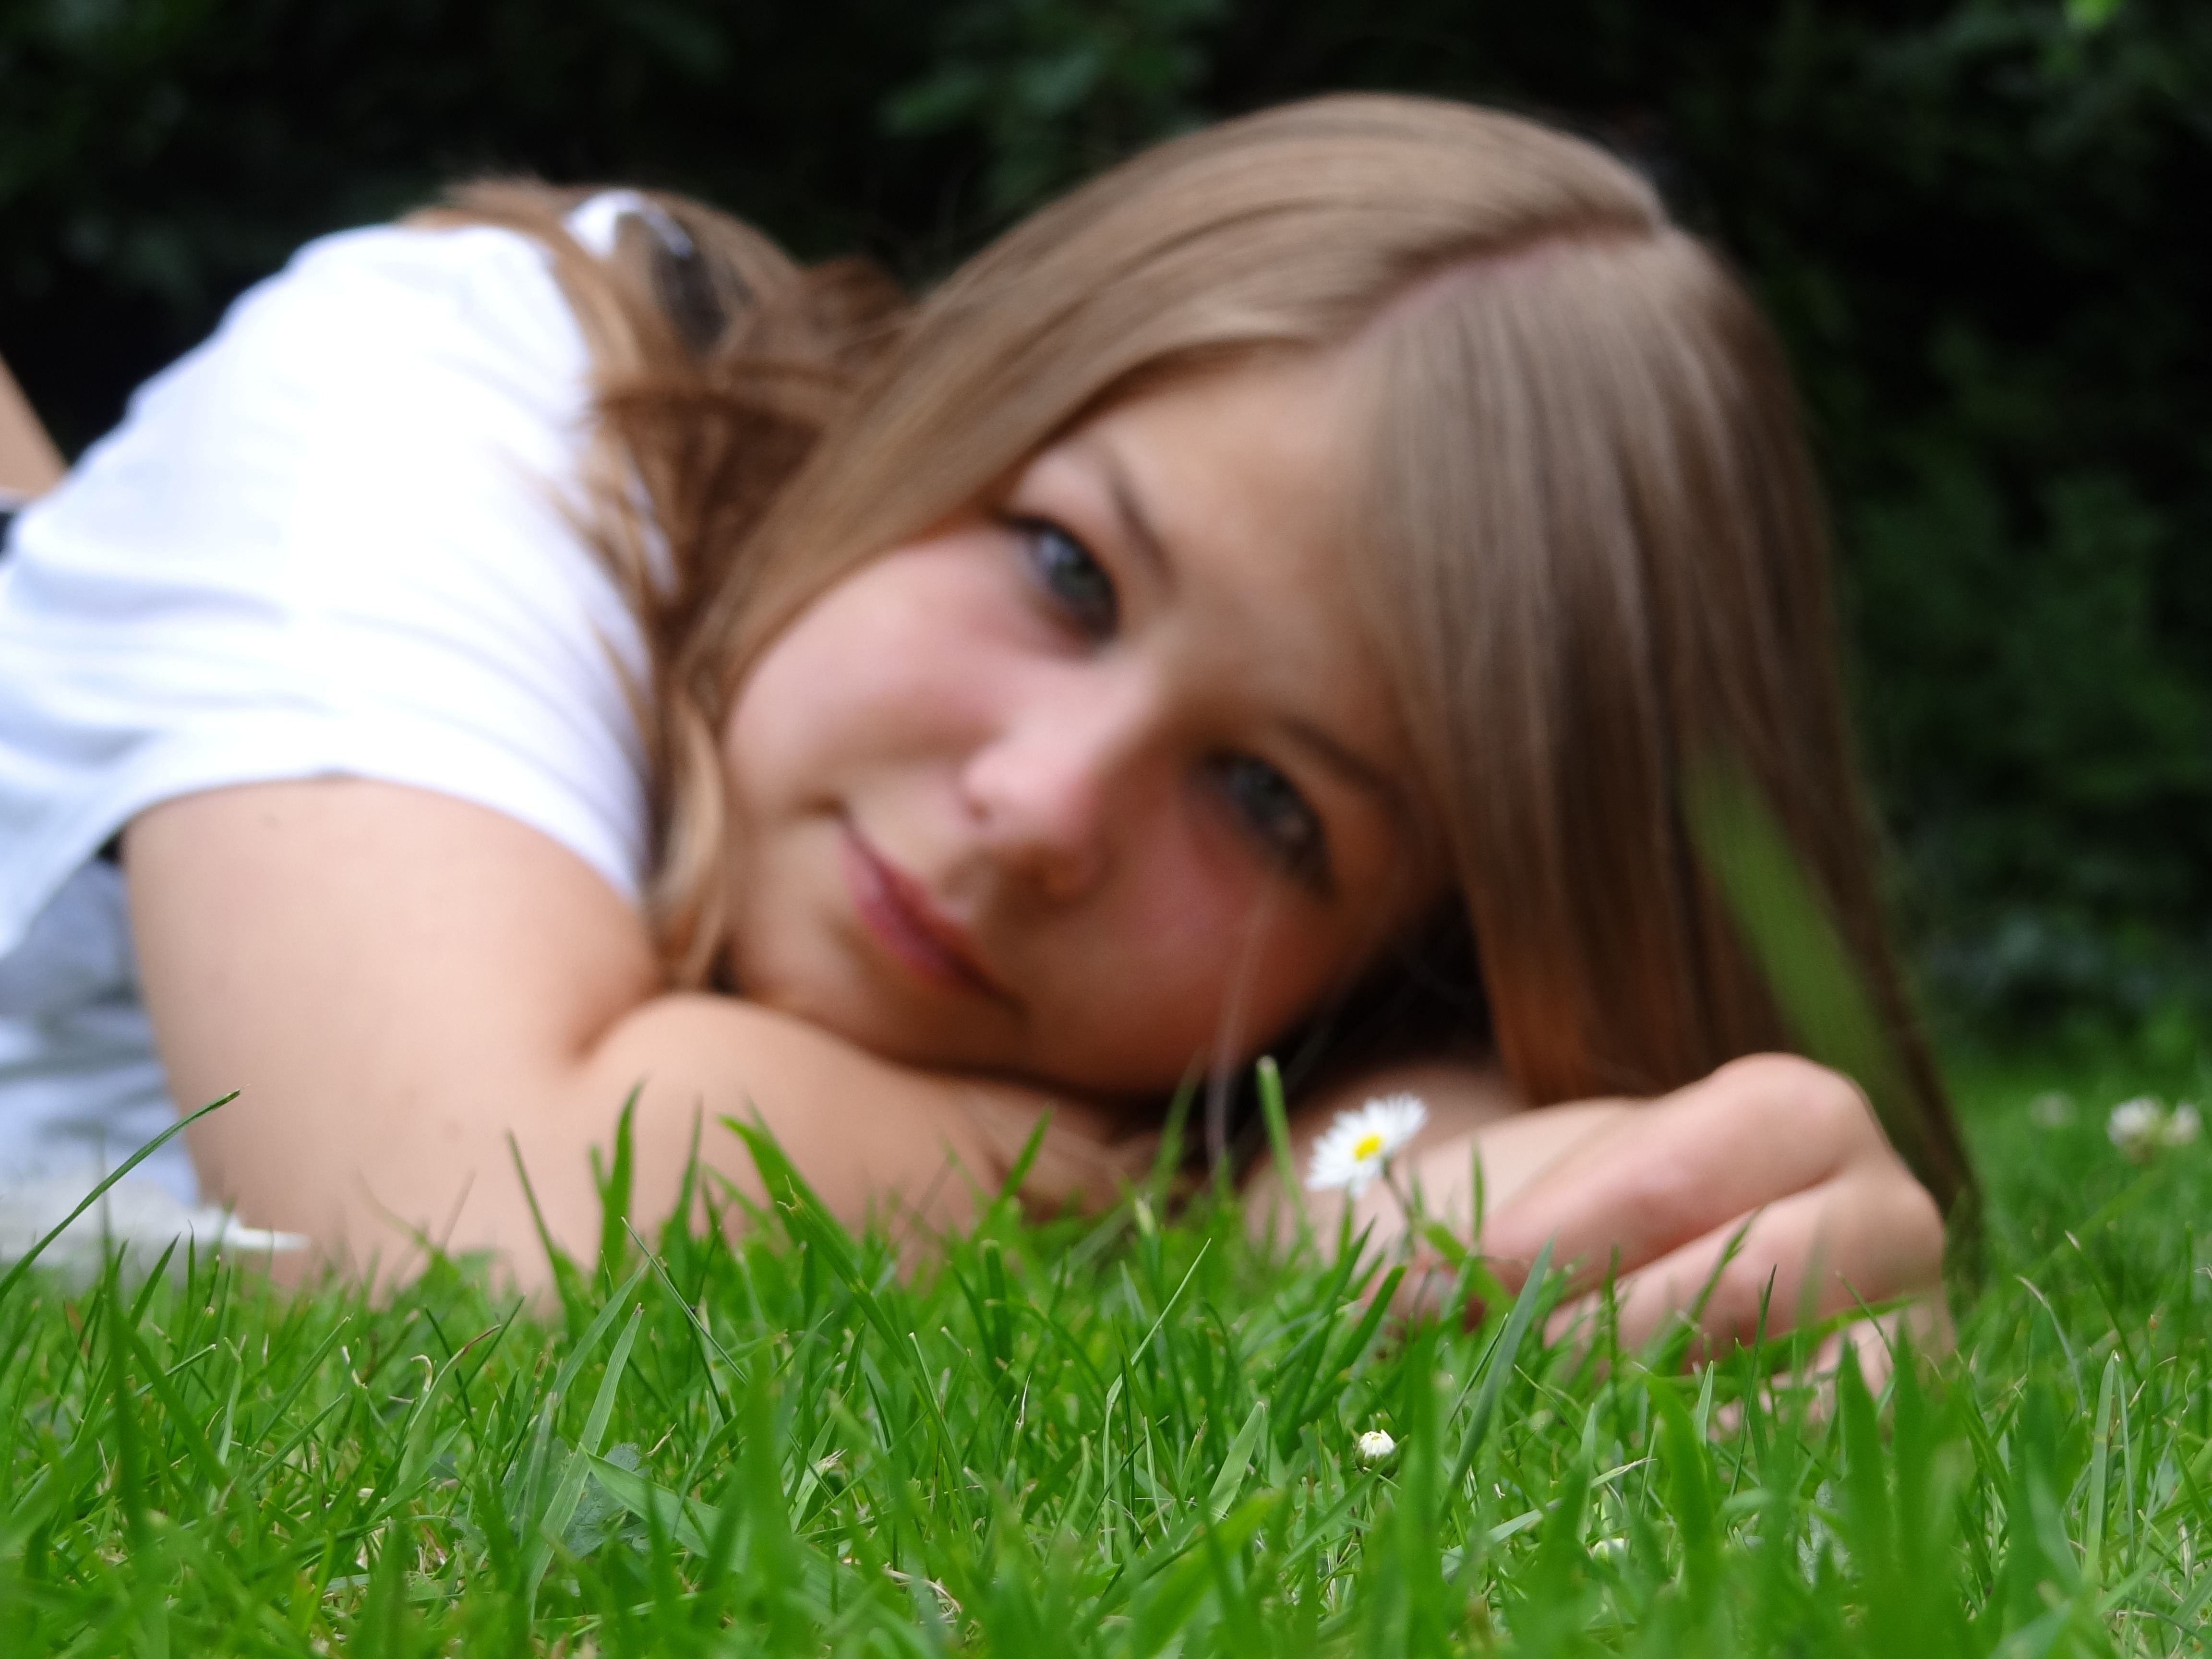
grass, person, girl, woman, lawn, meadow, sunlight, child, toddler, blond, lying, dreamy, interaction, portrait photography, human action